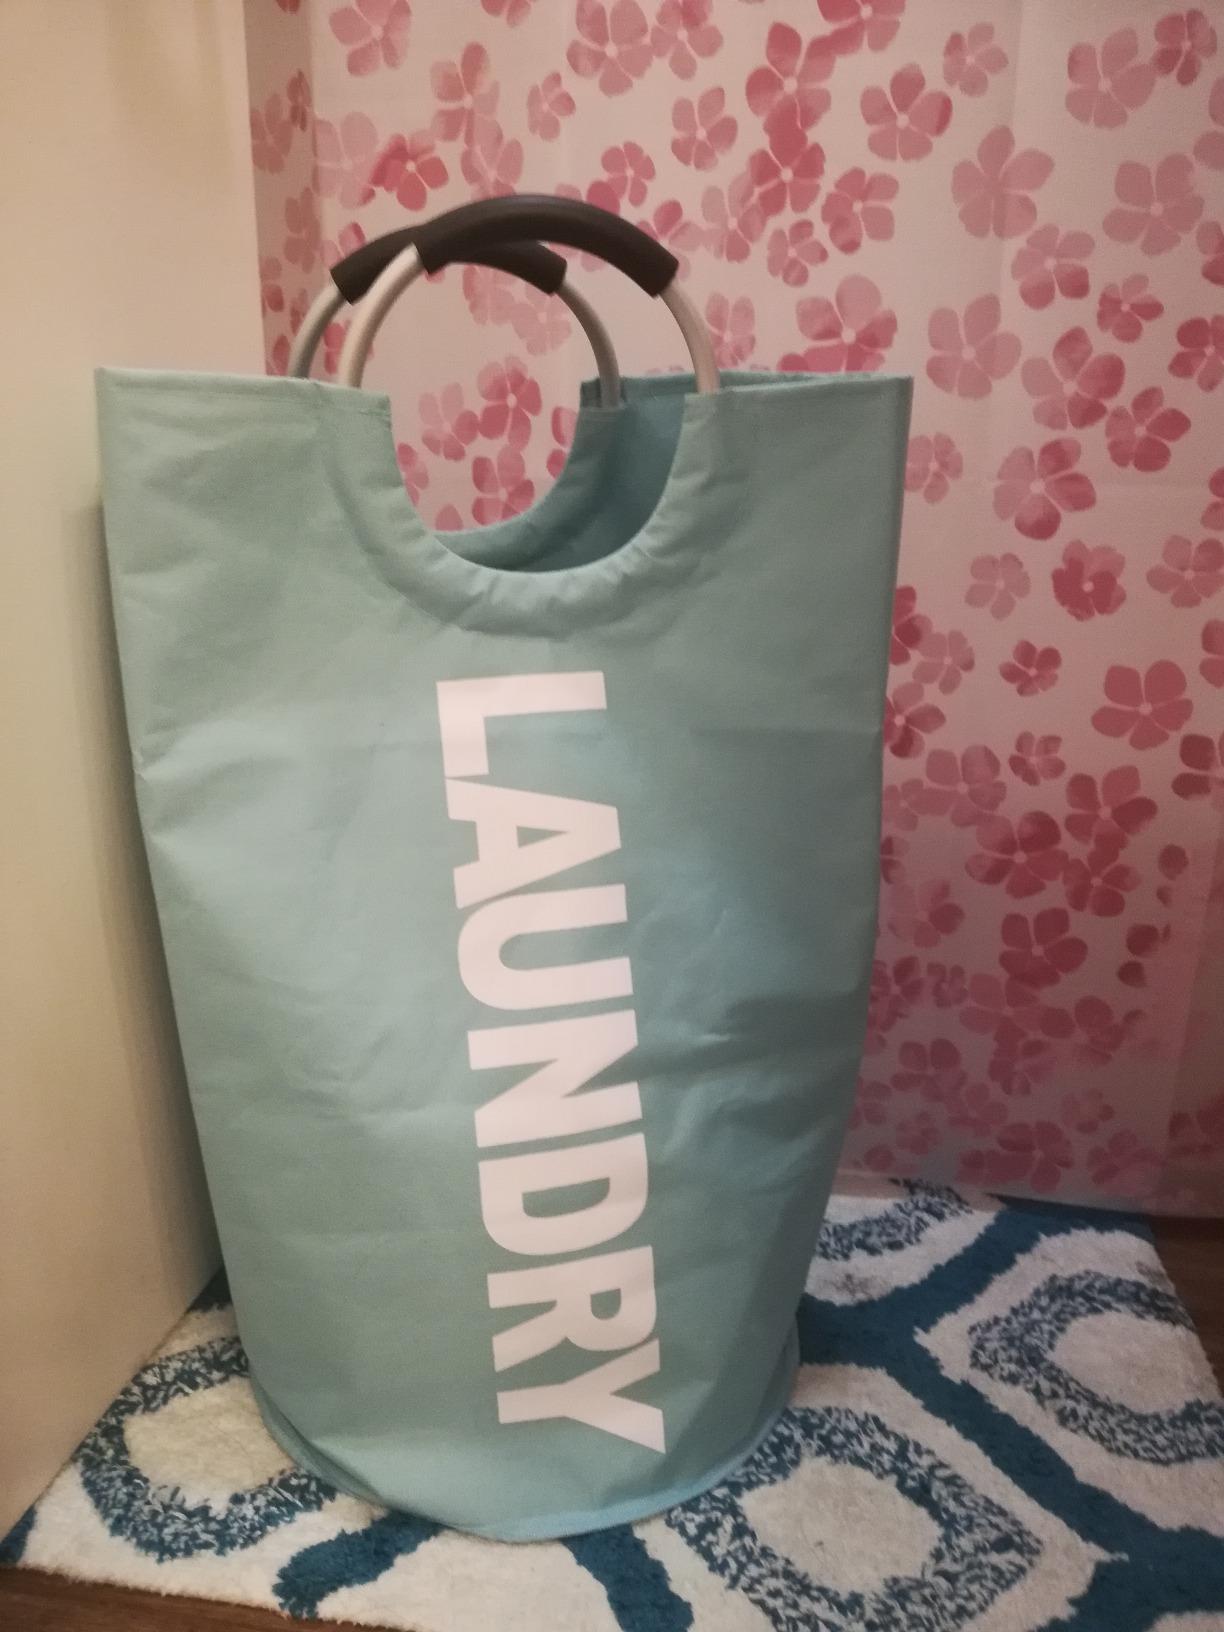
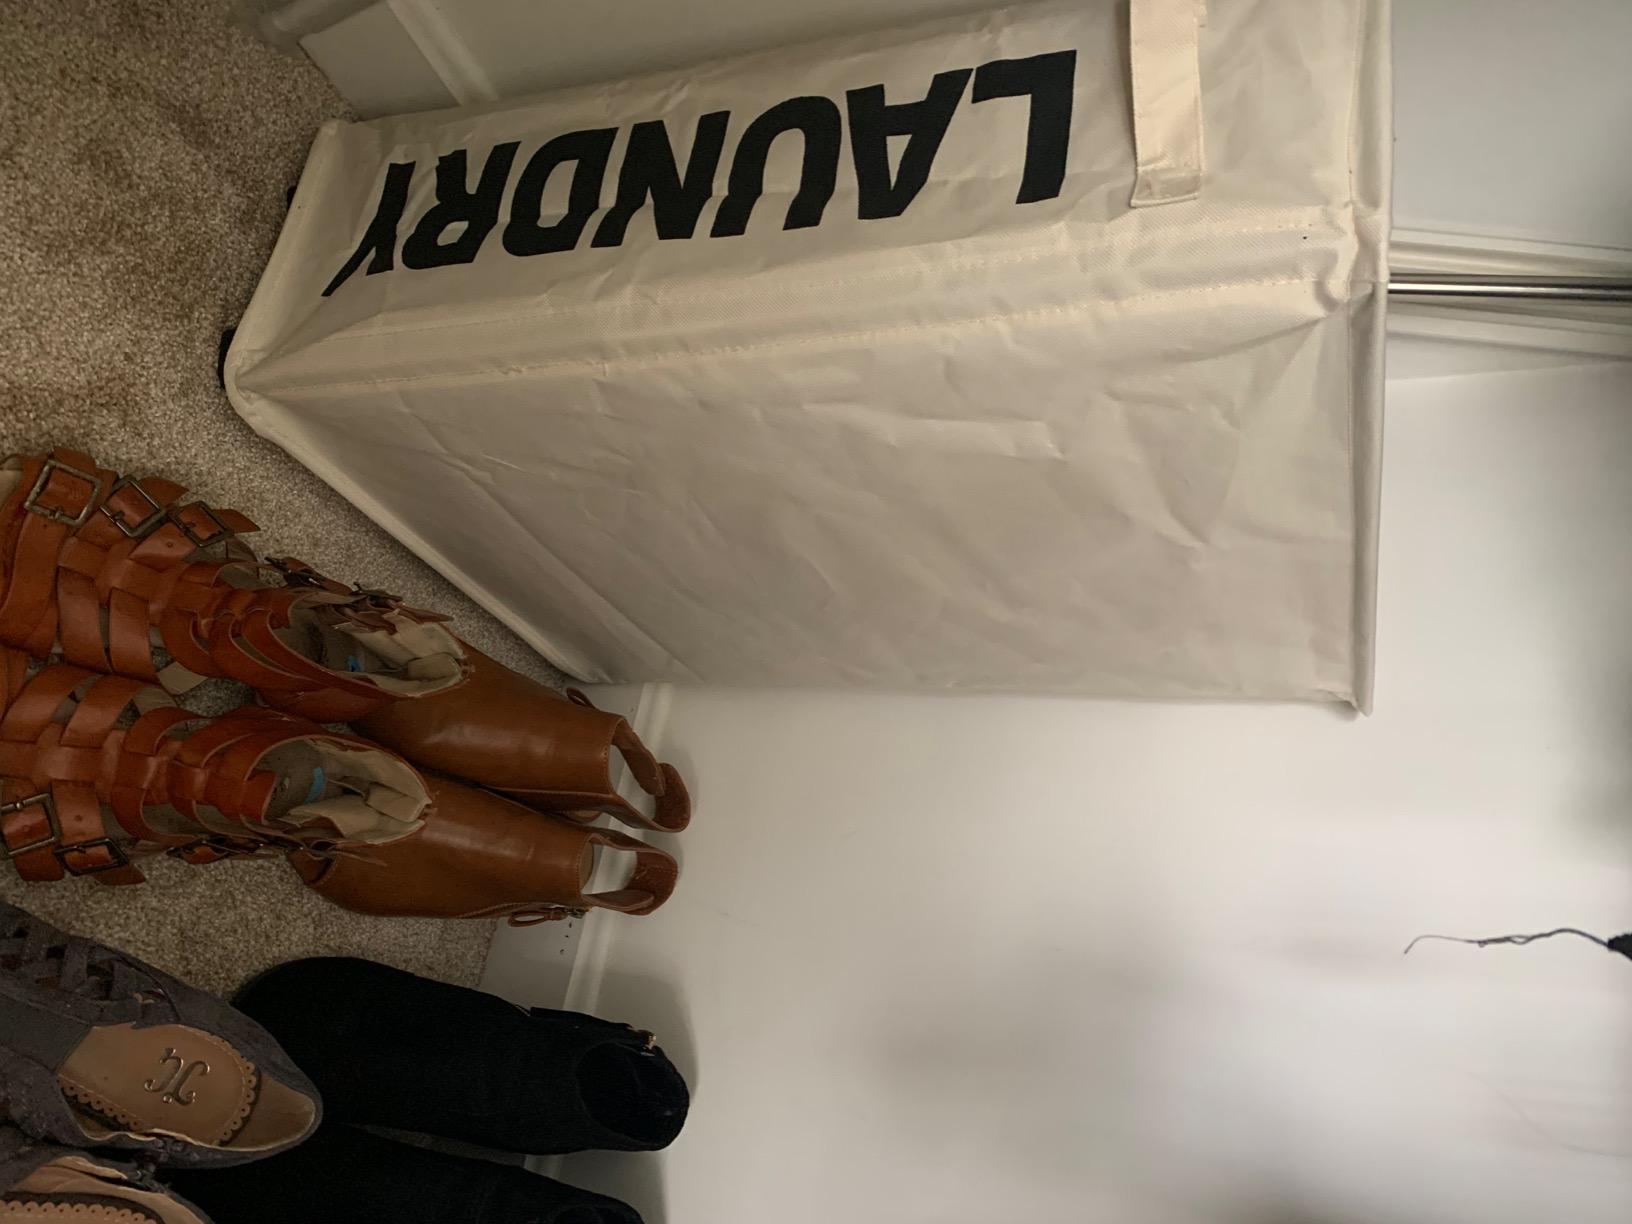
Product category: items_hamper
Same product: no